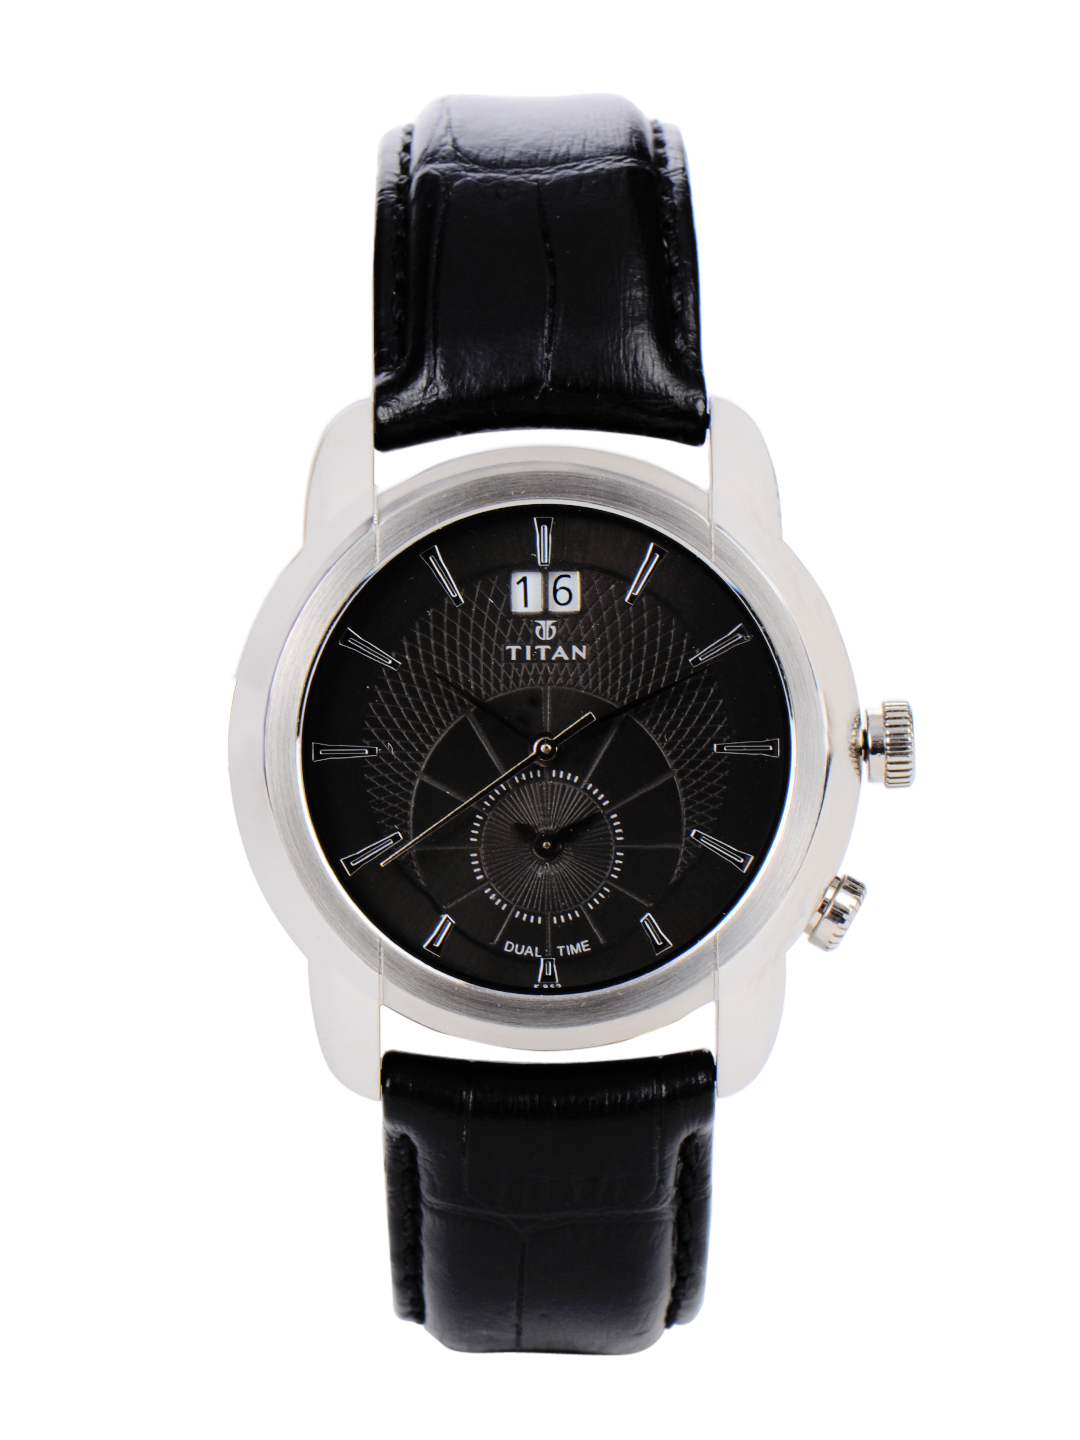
Titan Men Black Dial Watch
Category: Accessories / Watches / Watches
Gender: Men
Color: Black
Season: Winter 2016
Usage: Casual